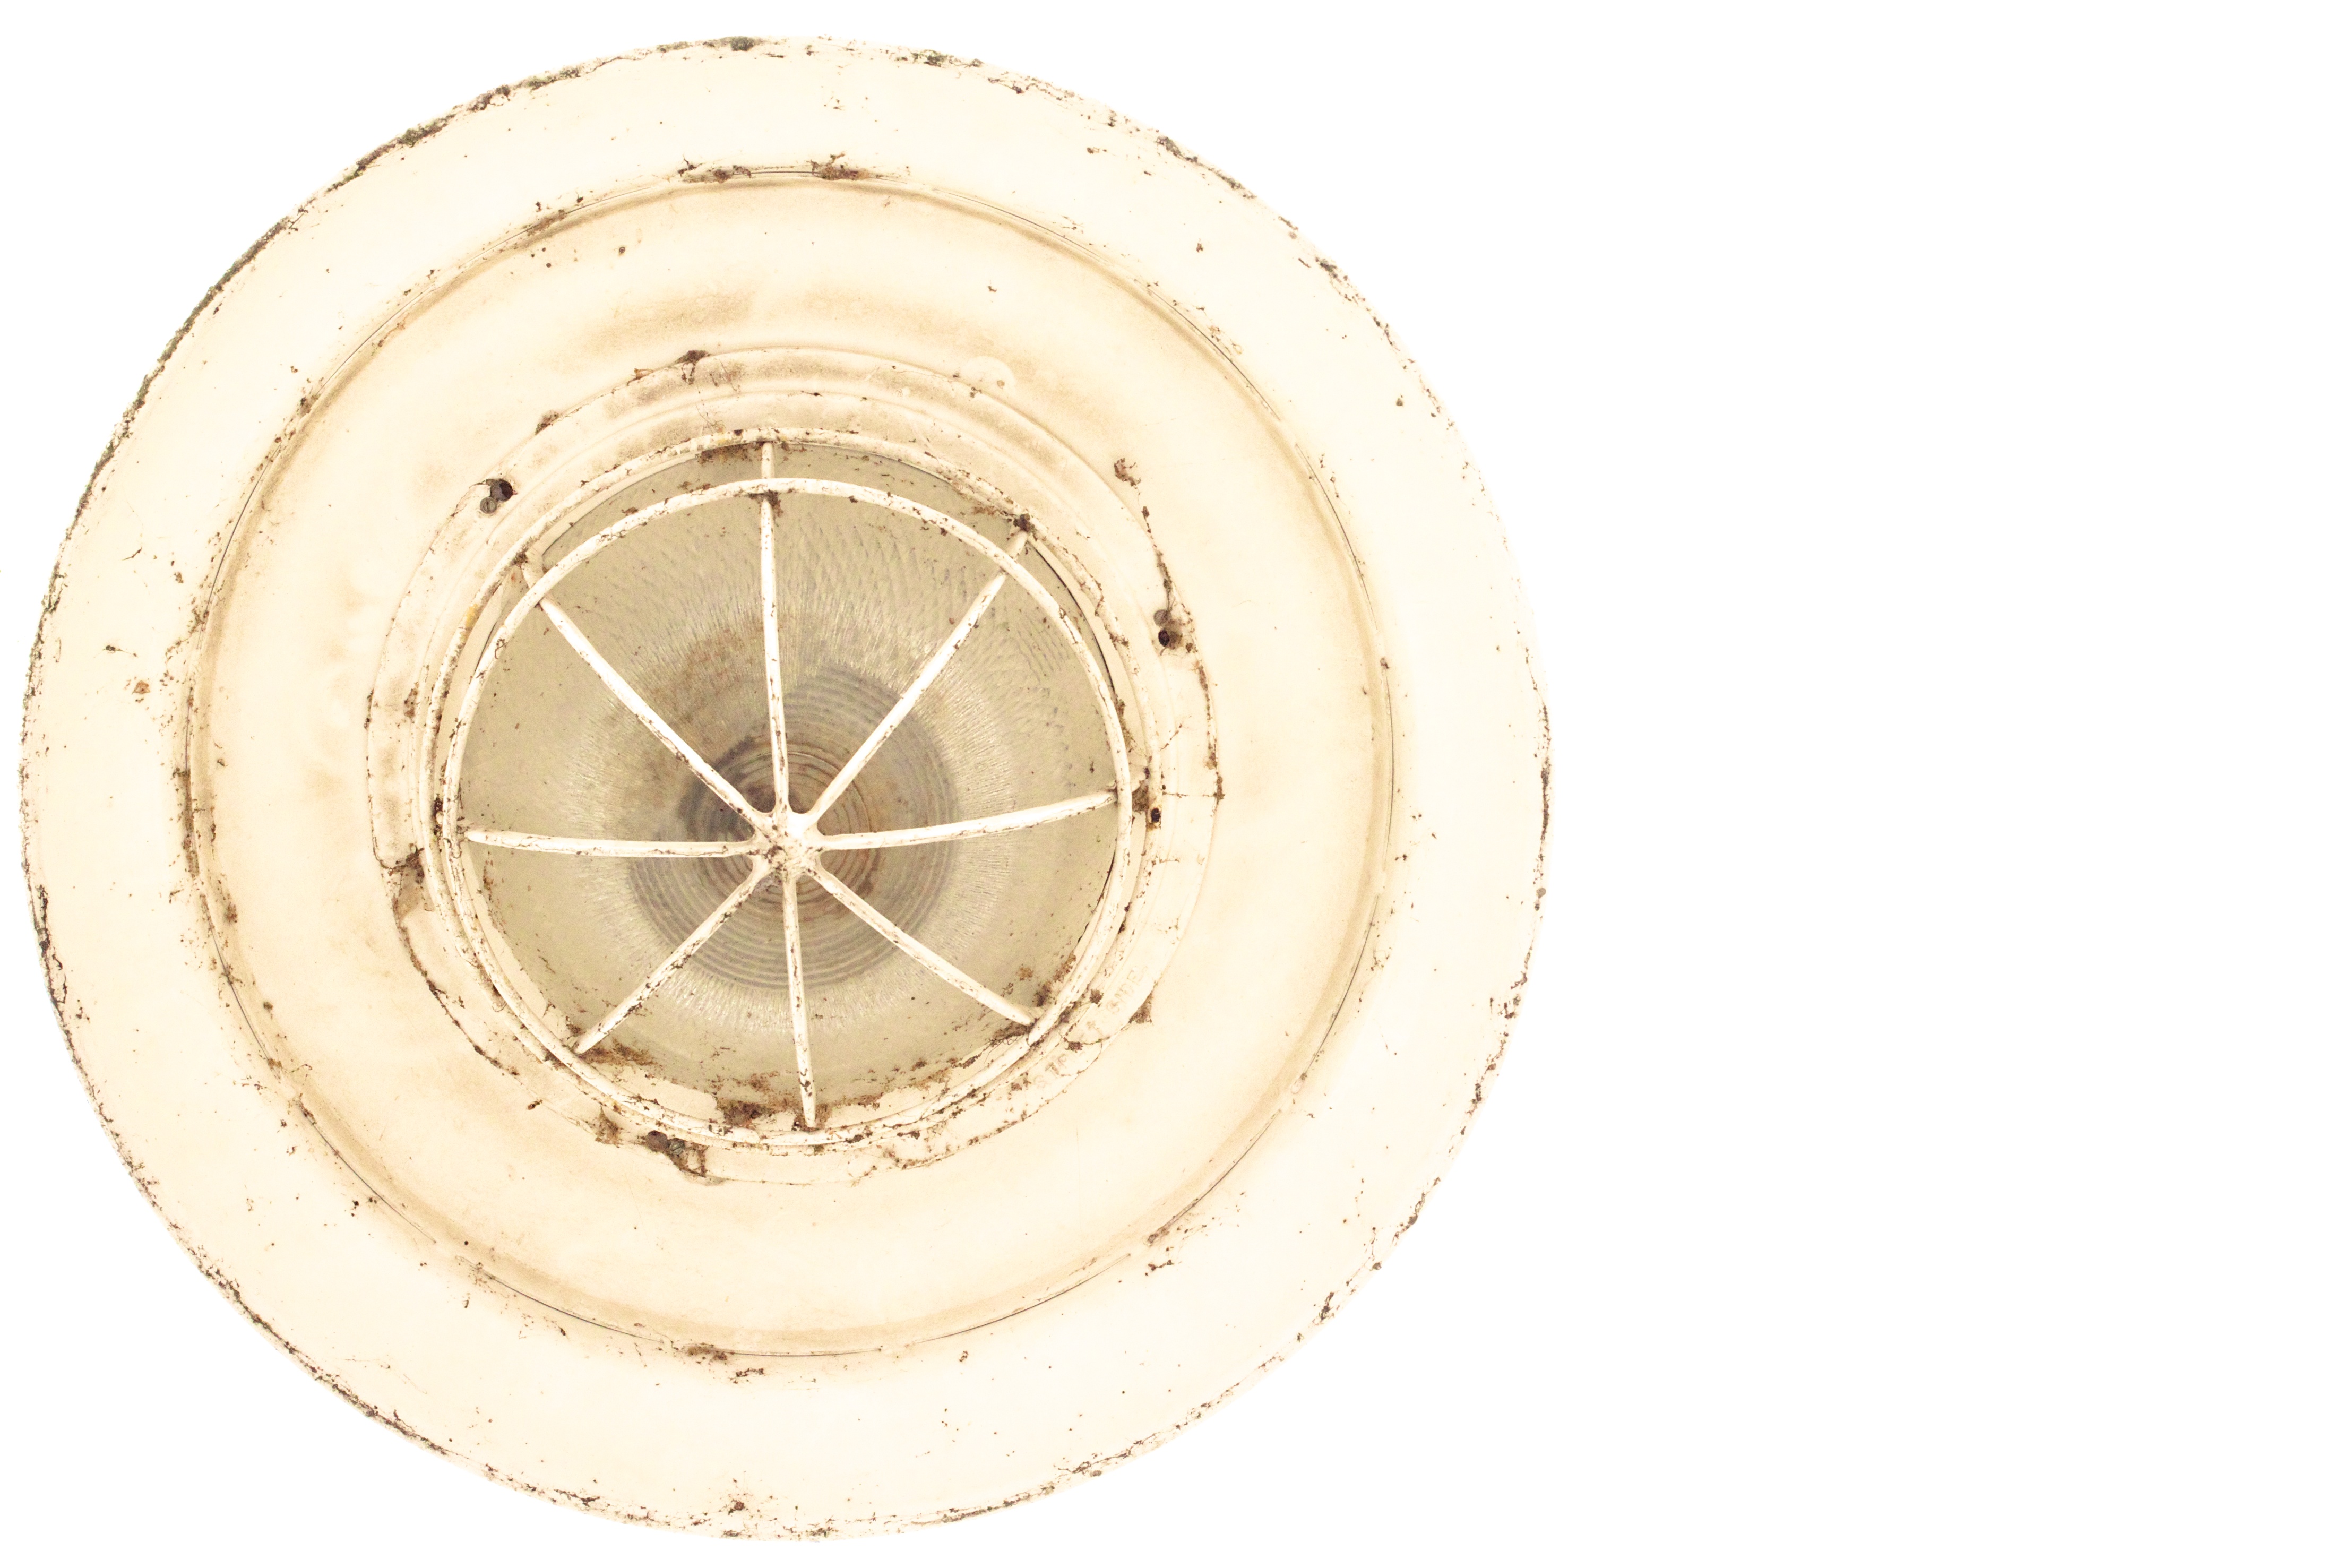
wheel, spiral, pattern, circle, shape, dishware, man made object, aircraft engine